William Moleyns

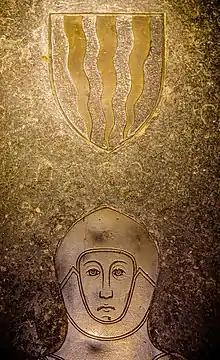
Part of brass memorial of Sir William Moleyns

Sir William Moleyns (7 January 1378 – 8 June 1425) was an English landowner, administrator and politician from Stoke Poges in Buckinghamshire.